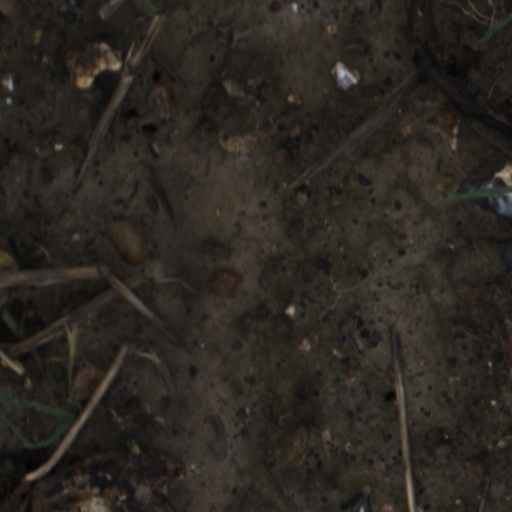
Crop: wheat